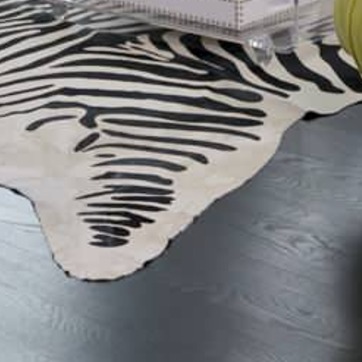
Material: carpet